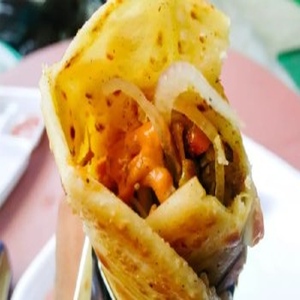
Dish: kathiroll